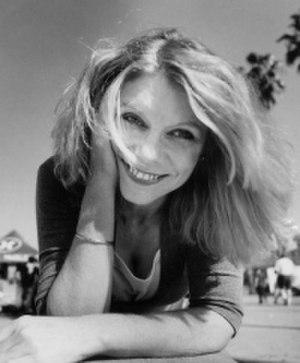
Nancy Holder, née le 29 août 1953 à Los Altos en Californie, est une écrivain américaine d’horreur.